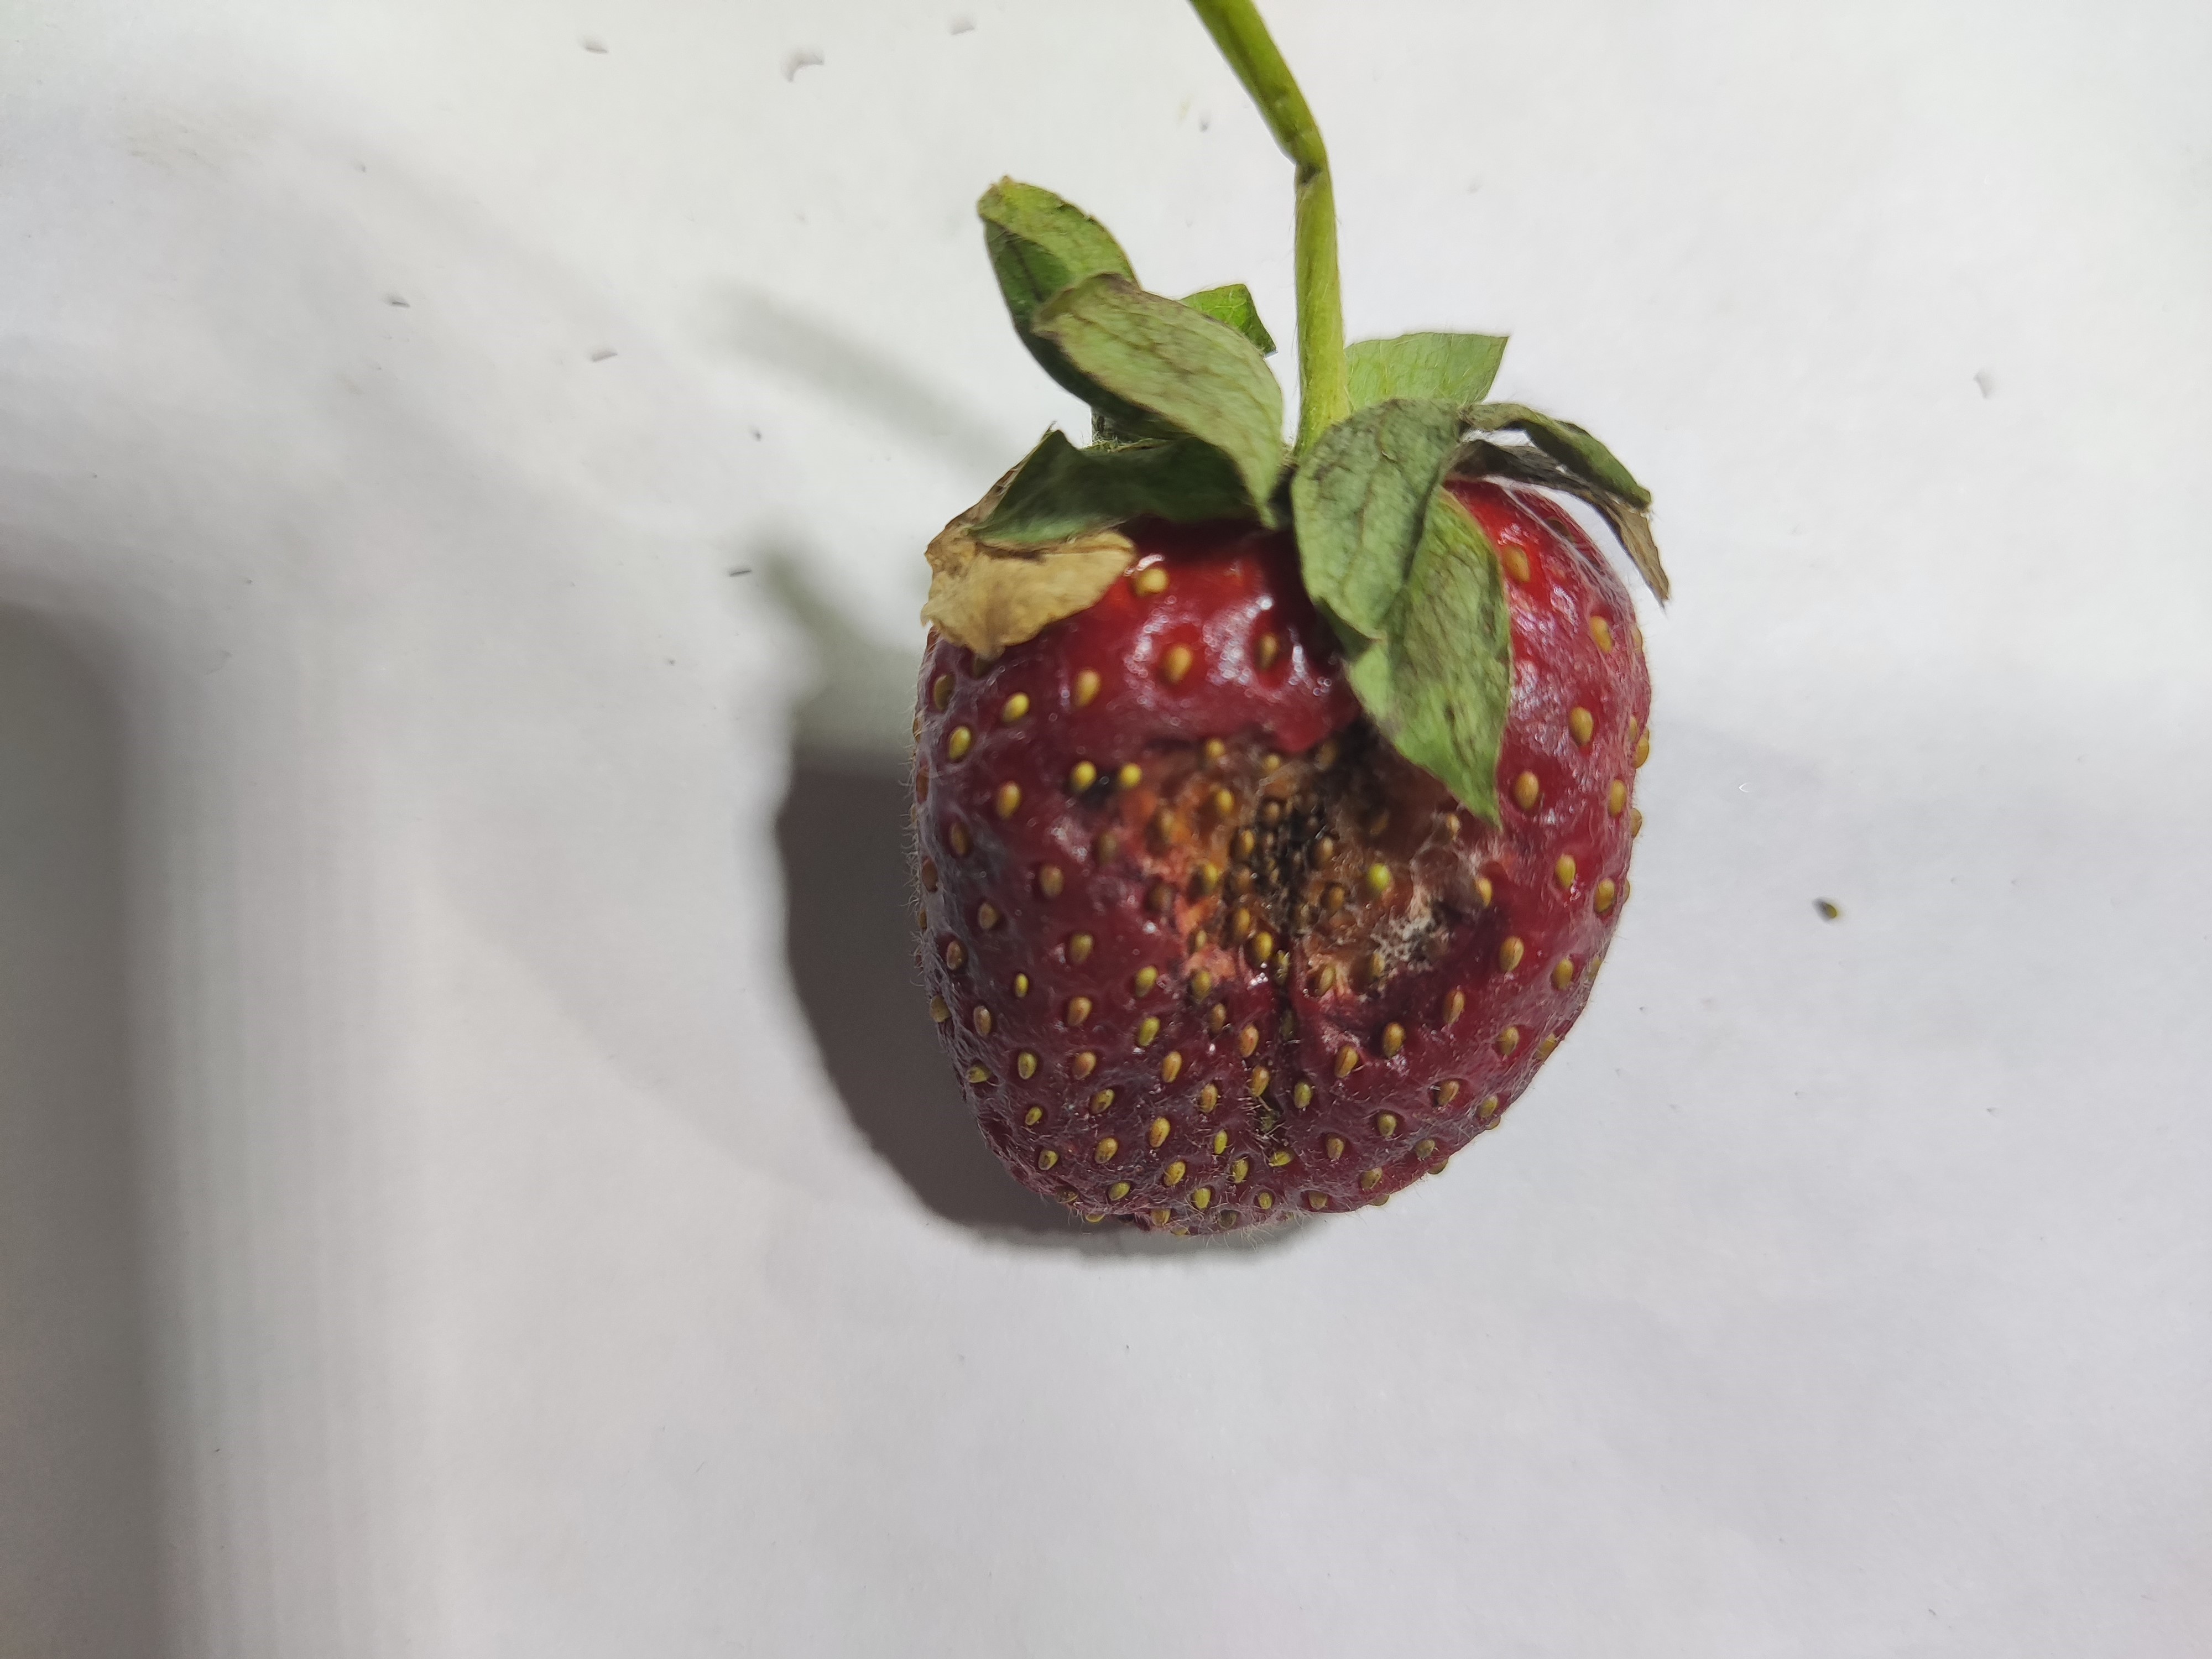
Fruit: strawberry
Condition: rotten